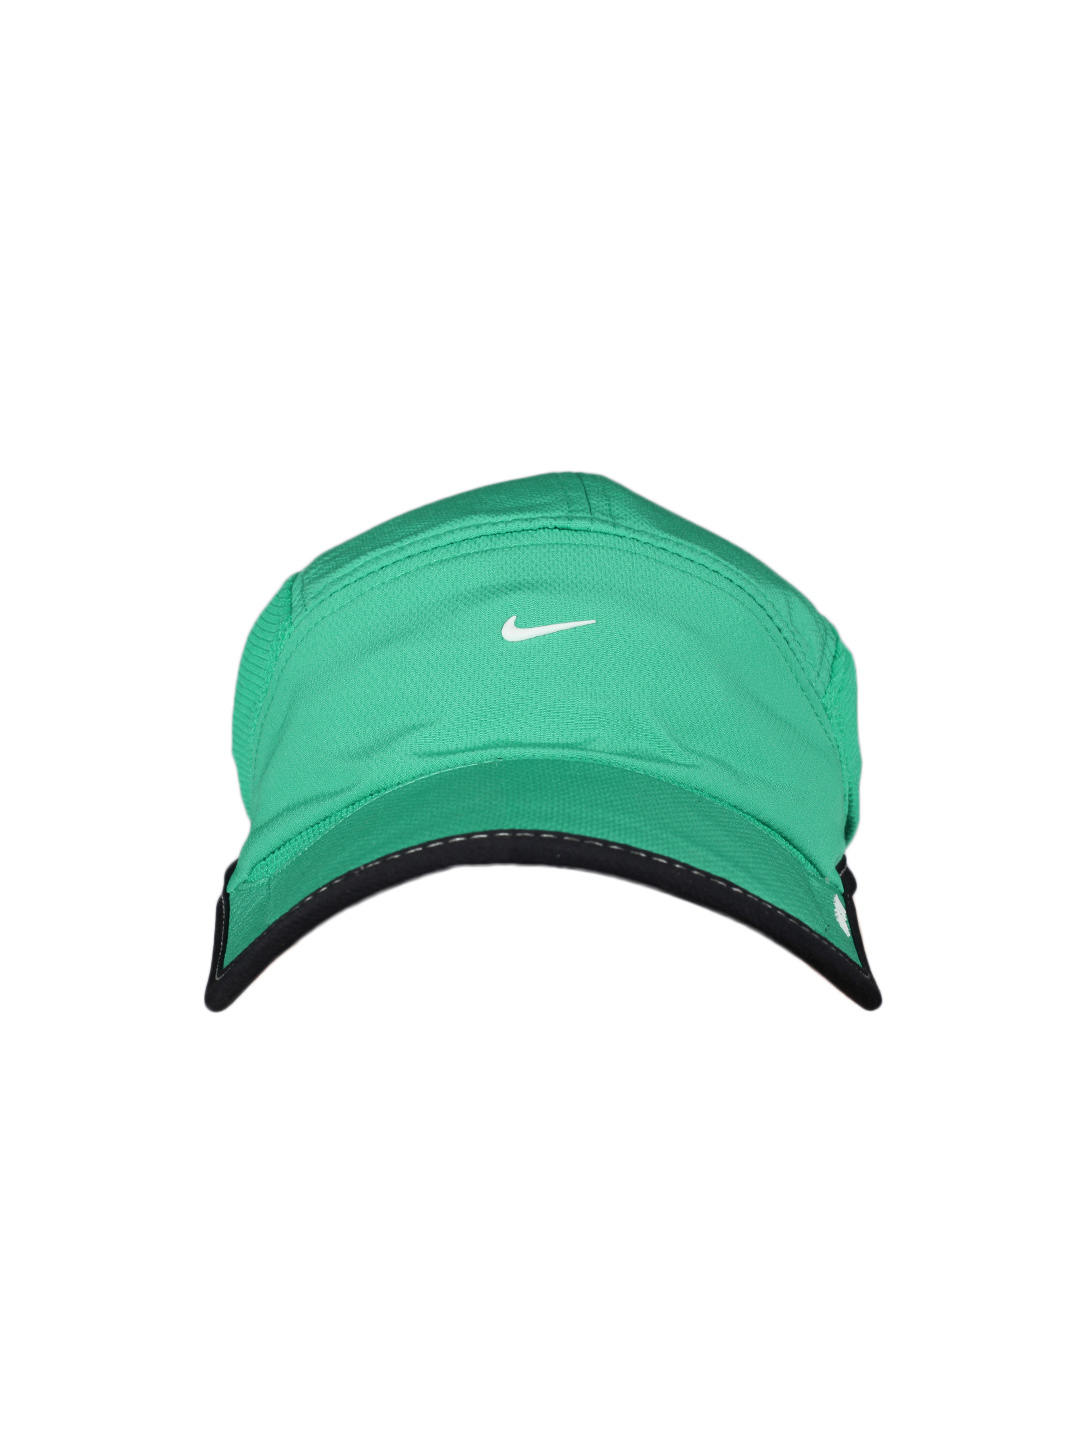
Nike Unisex Green Daybreak Cap
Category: Accessories / Headwear / Caps
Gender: Unisex
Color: Green
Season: Summer 2012
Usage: Casual